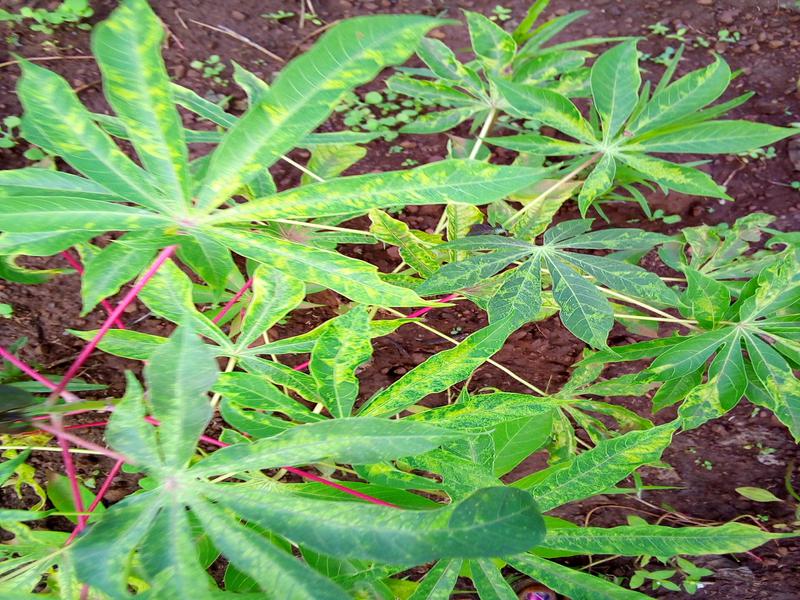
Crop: cassava
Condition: mosaic_disease